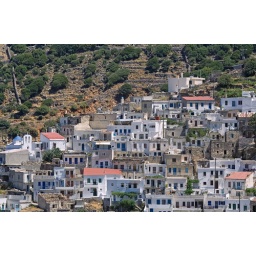
lots of small houses huddled together on a hill side in Naxos